Patrick Achi

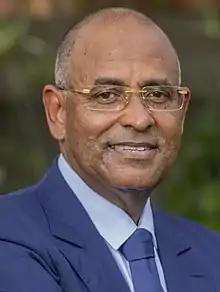
Achi in 2021

Patrick Jérôme Achi (born 17 November 1955) is an Ivorian politician who served as Prime Minister of Côte d'Ivoire from March 2021 to October 2023 in President Alassane Ouattara's government. He is a member of the Rally of the Republicans (RDR). He studied at Supélec and Stanford University and specialises in engineering and infrastructure. He has also worked as the government spokesman for President Alassane Ouattara.